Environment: real
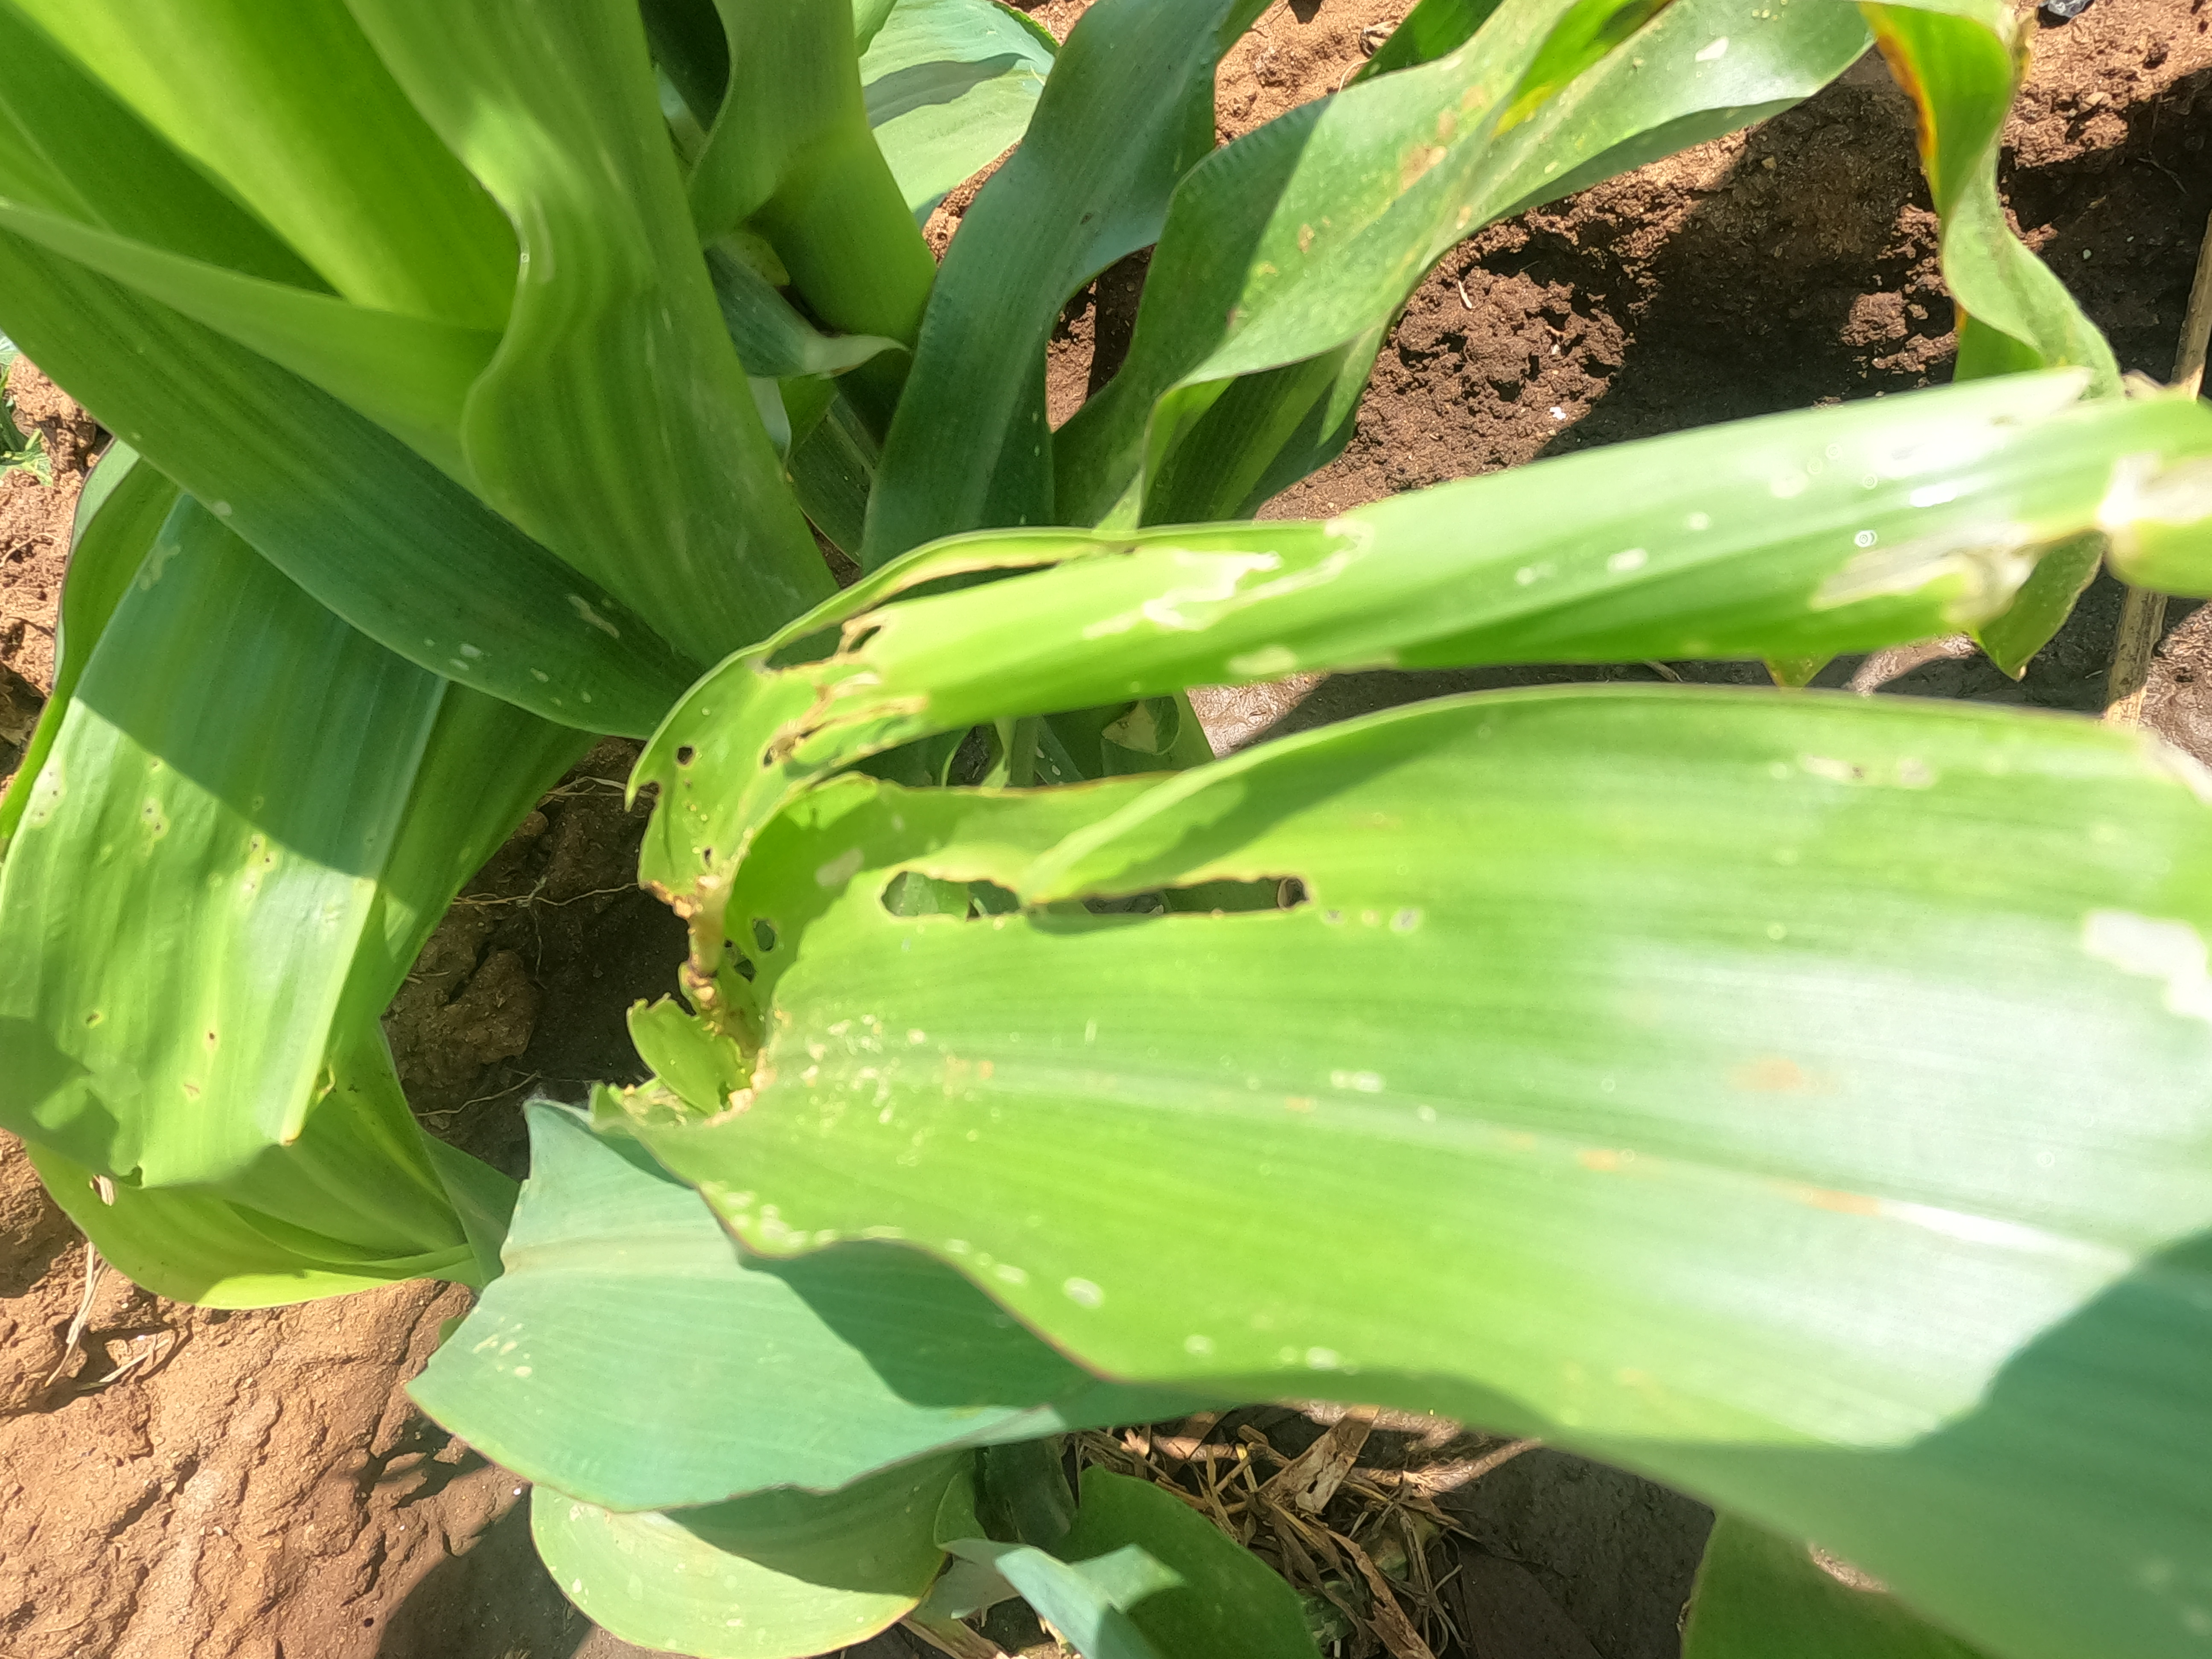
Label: fall_armyworm